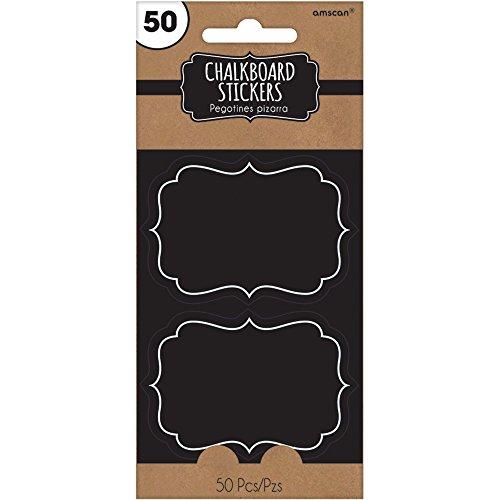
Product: Amscan 450458 Party Supplies Chalkboard Paper Stickers, 3 1/4" x 2 1/4", Multicolor
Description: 50 per package.
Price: $7.99
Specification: ProductDimensions:7.5x3.7x3.1inches|ItemWeight:1.6ounces|ShippingWeight:1.76ounces(Viewshippingratesandpolicies)|ASIN:B07BXDLPM3|Itemmodelnumber:450458|Manufacturerrecommendedage:4-12years